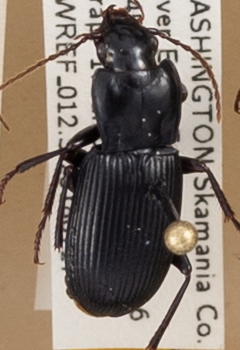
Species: Pterostichus herculaneus
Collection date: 2018-07-17
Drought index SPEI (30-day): -1.038
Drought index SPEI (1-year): -0.39
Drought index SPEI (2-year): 0.662